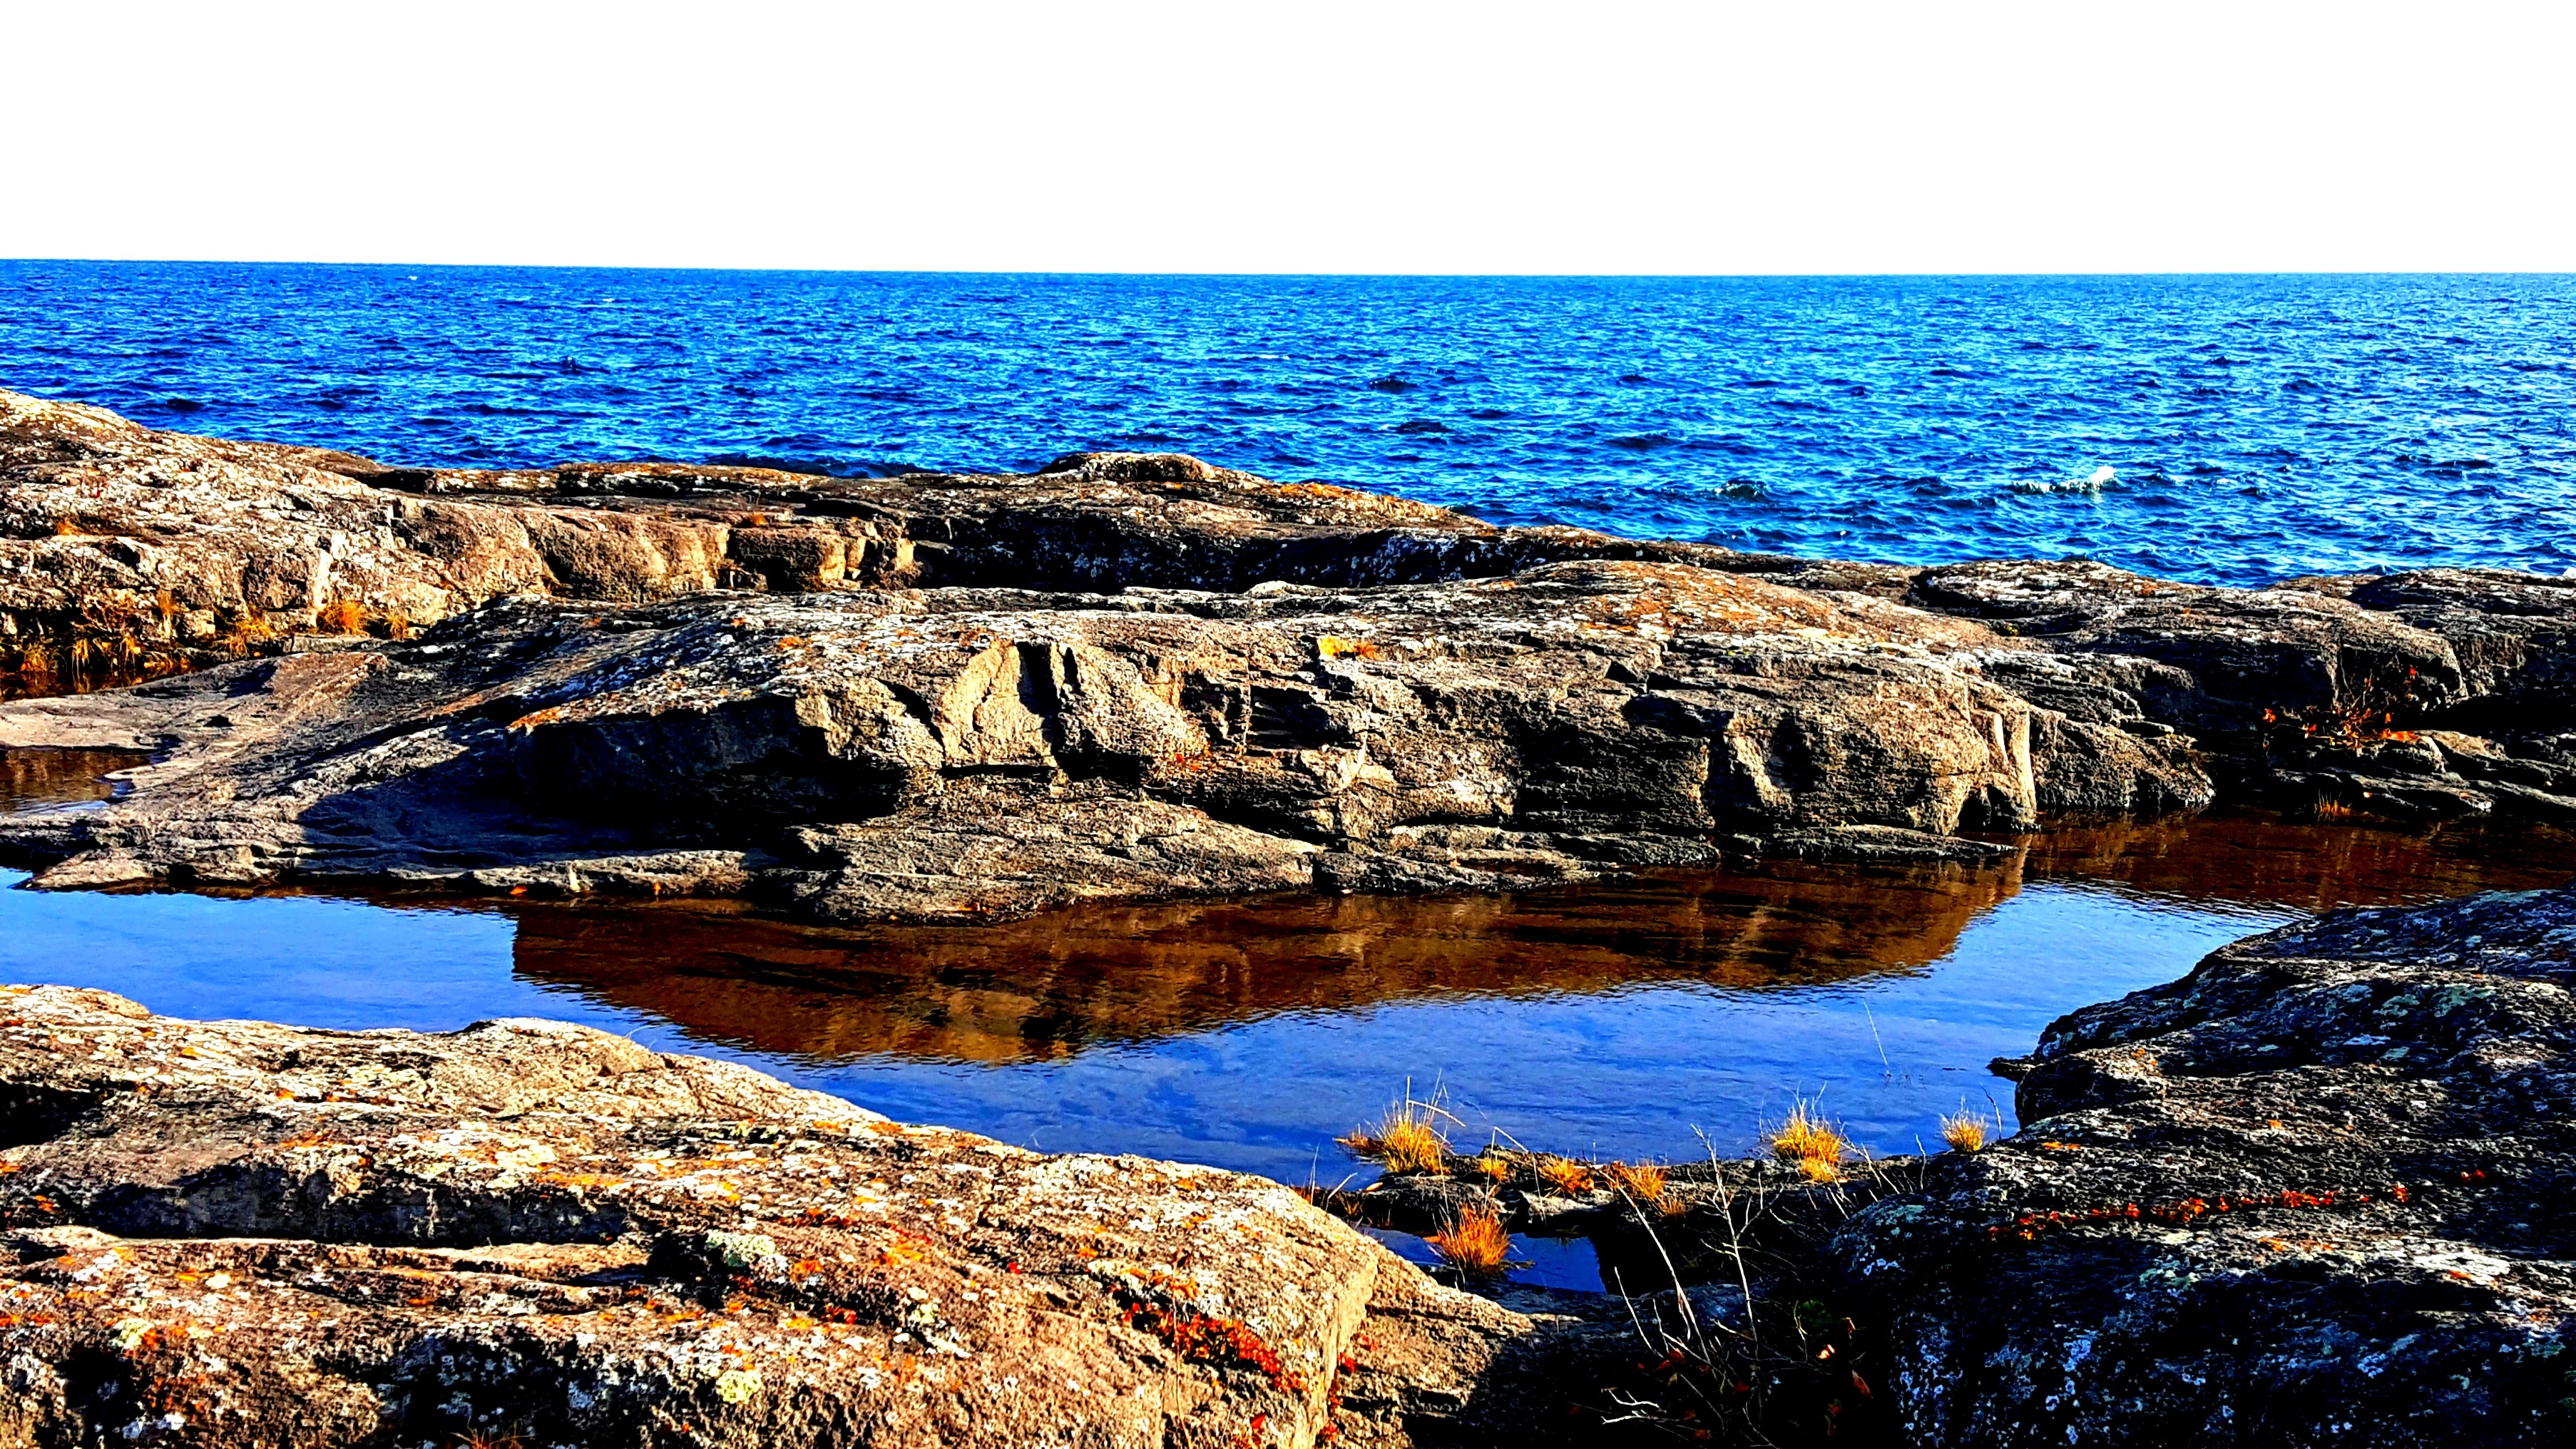
landscape, sea, coast, rock, ocean, shore, lake, formation, cliff, cove, bay, terrain, body of water, loch, cape, landform, geographical feature